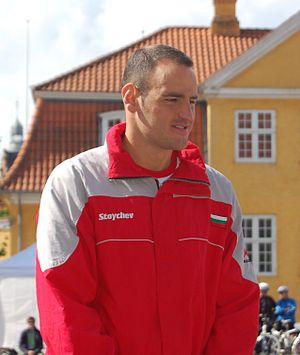
Petar Stoychev, né le 24 octobre 1976 à Momčilgrad, est un nageur bulgare, spécialiste des épreuves de nage en eau libre.